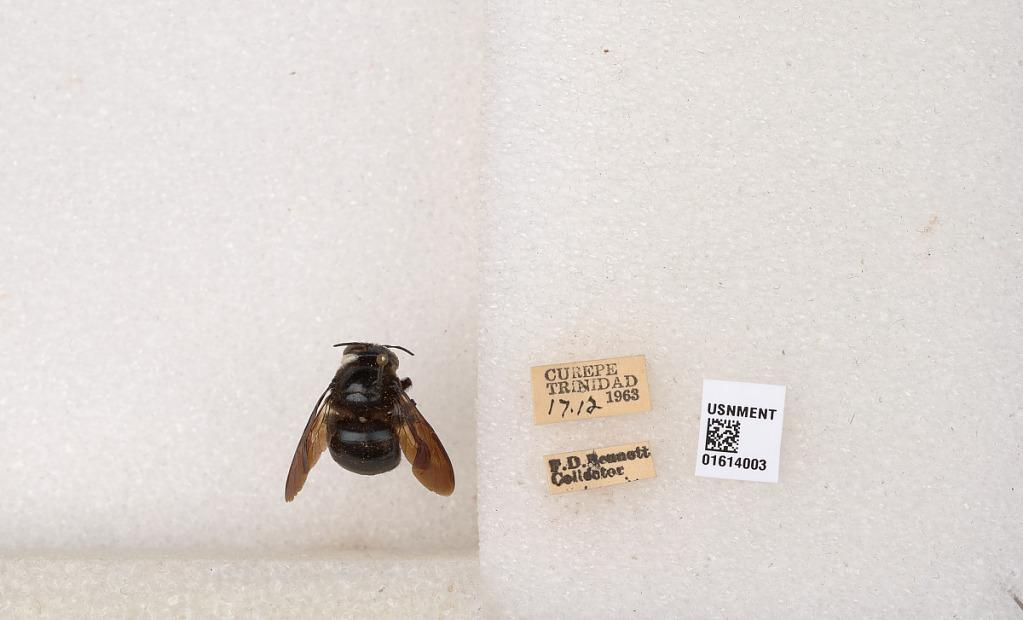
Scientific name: Xylocopa (Schonnherria) muscaria (Fabricius)
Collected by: F. Bennett
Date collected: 1963-12-17
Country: Trinidad and Tobago
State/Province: Tunapuna/Piarco
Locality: Curepe, Trinidad